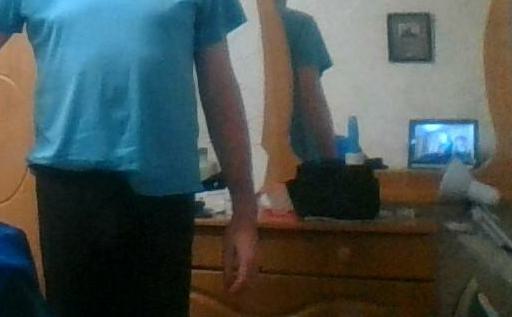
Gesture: no_gesture